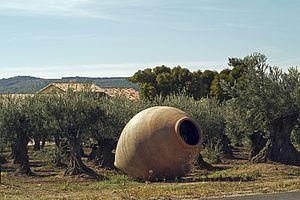
L’huile d'olive est une variété d'huile alimentaire, à base de matière grasse